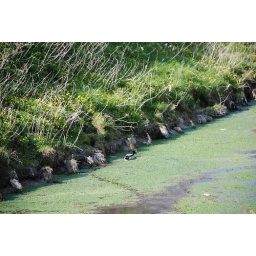
A duck that was swimming very very quickly through the moat (notice the trail it left in the muck).